José Rafael Abinader

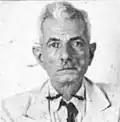

He studied law, and got a doctorate. He married Rosa S. Corona Caba, and had 3 children, among them the businessman and politician Luis Abinader. Later, he separated from his wife, without getting divorced, and had a concubinage with Romina C. León (born 1971), who later became Dominican Republic consul to Valencia, and had one daughter with her.